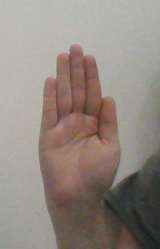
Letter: seen